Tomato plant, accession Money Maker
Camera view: vertical (180 deg); turntable rotation: 90 degrees
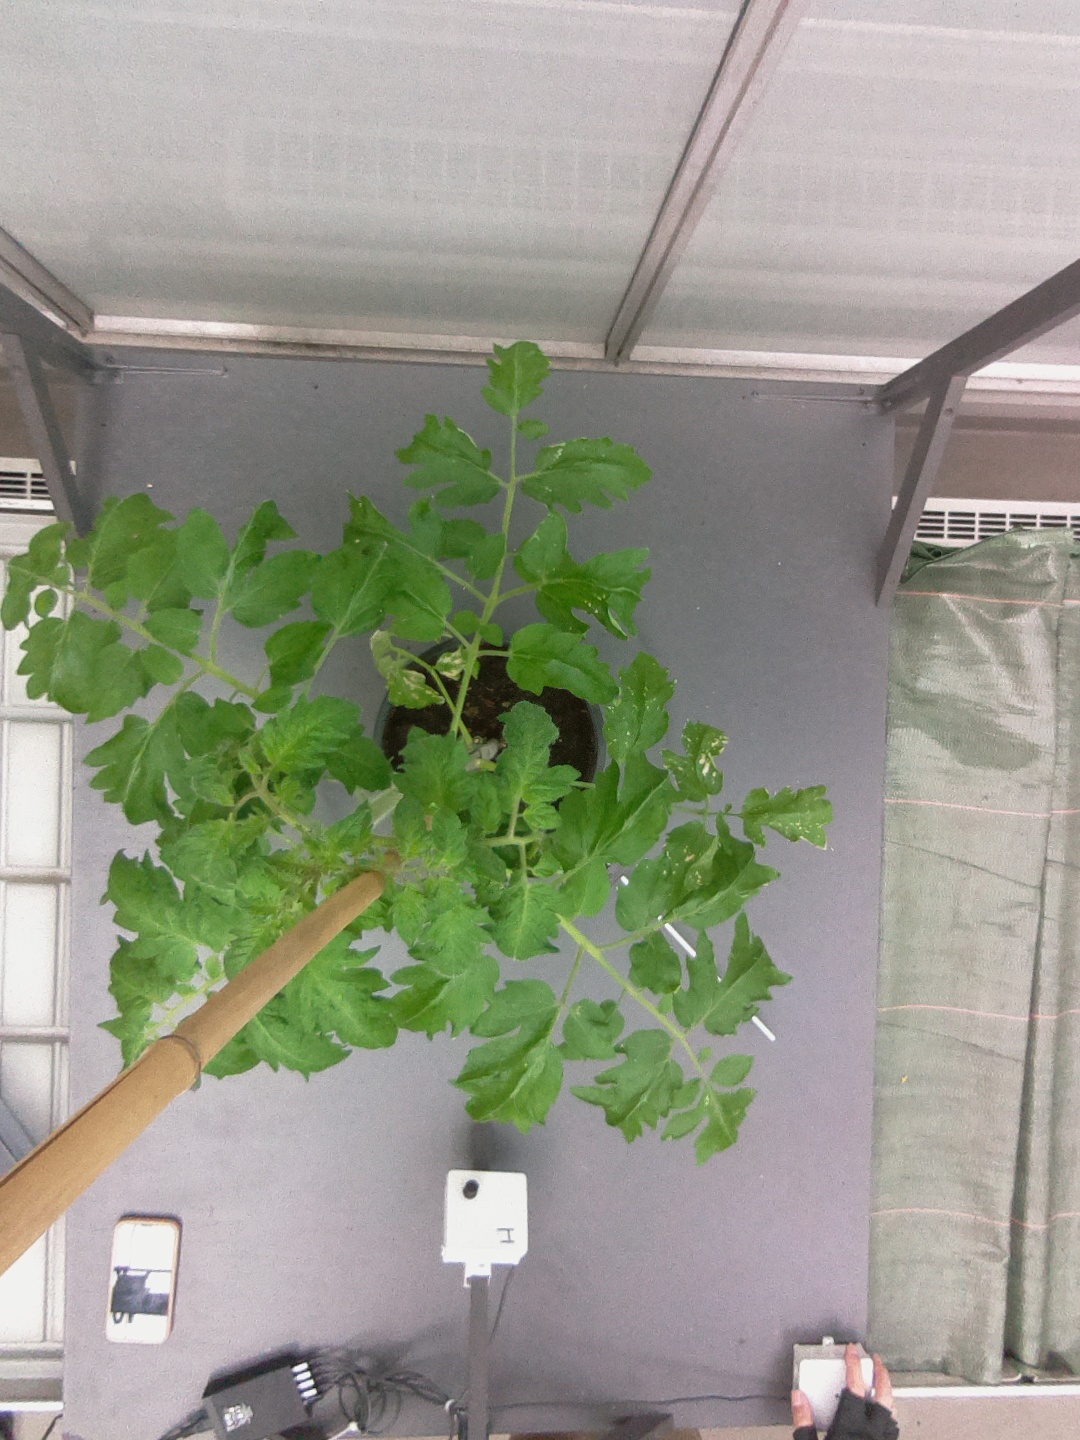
BBCH growth stage 52: 2 inflorescences visible